Charles-Axel Guillaumot

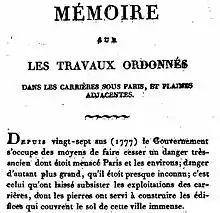
Title page of the first work published by Guillaumot, 1804.

Born in Stockholm to French parents, he entered the Académie royale d'architecture in 1770. He was made the first Inspecteur Général des Carrières de Paris when it was created by a decree of Louis XVI on 4 April 1777 and held the post until 1791 and then from 1796 until his death (the longest-ever holder of the office). In this role he mapped the mines of Paris to enable better maintenance of public roads and royal buildings (he did not look into ones on private land), to reduce the risk of cave-ins and to re-use them as ossuaries (becoming the Catacombs of Paris). He was also Administrateur de la manufacture des Gobelins. He was buried in the cimetière Sainte-Marguerite, whose remains were later transferred into the ossuaries he had helped create.